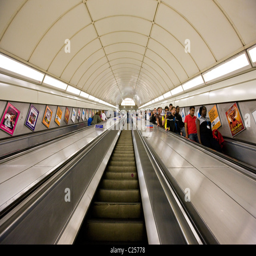
underground escalator at tube station is the largest